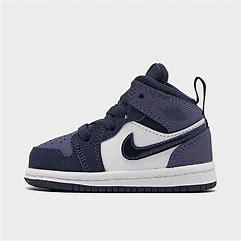
Brand: Jordan
Model: Air 1 Mid Retro Basketball